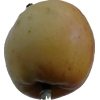
Label: Apple 14